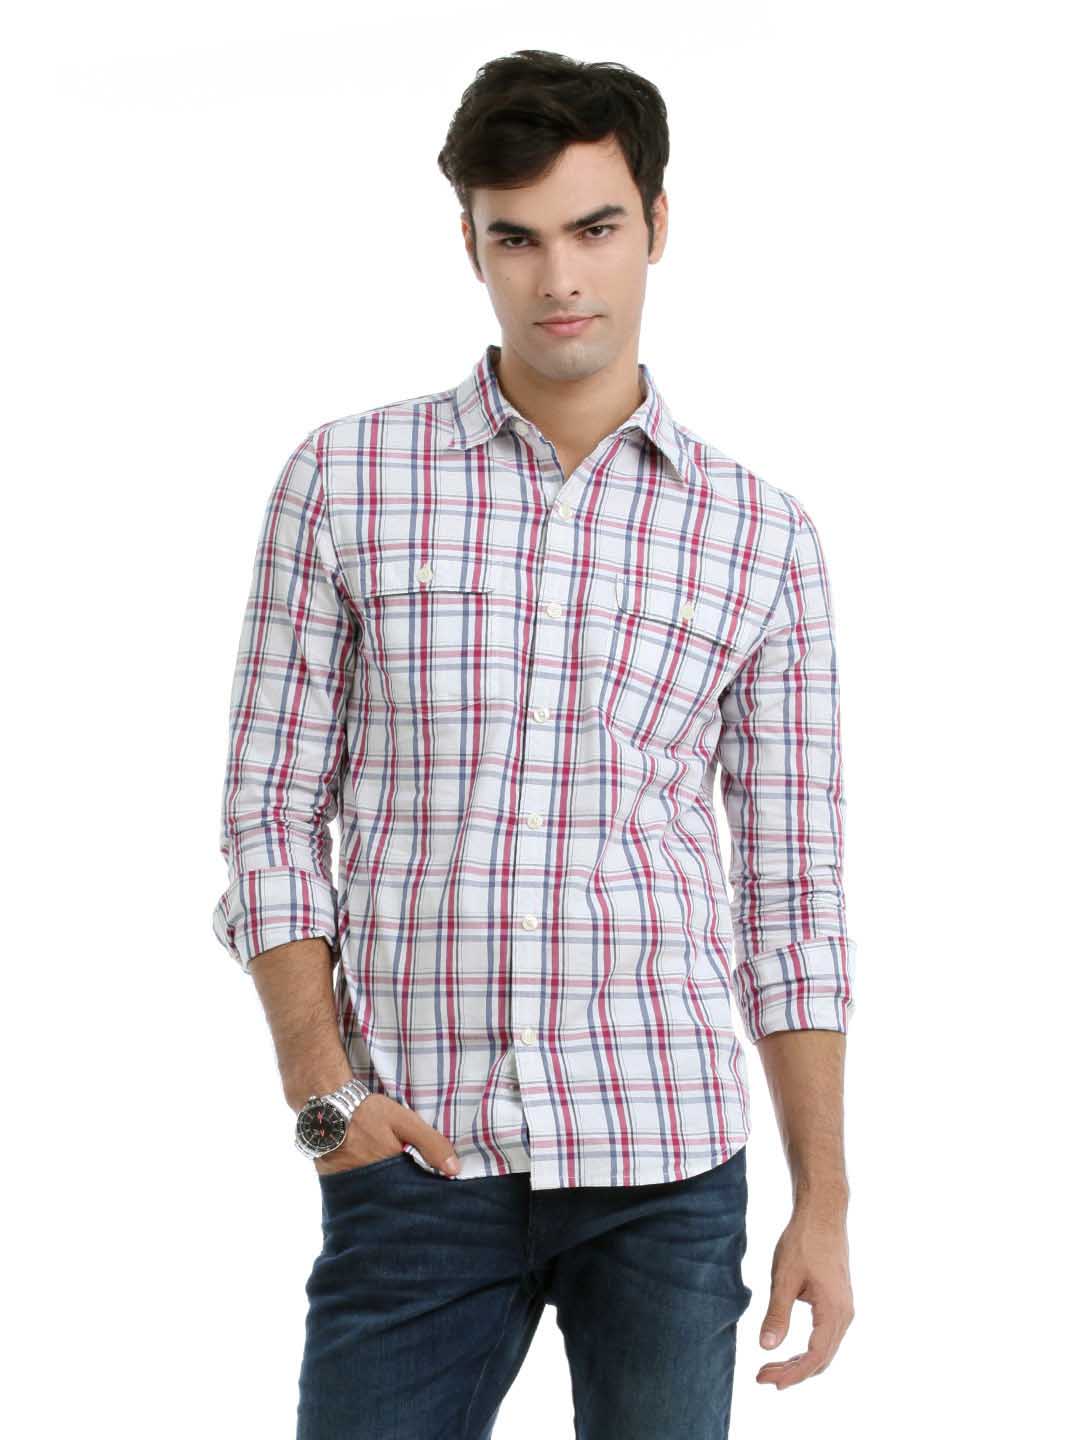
Myntra Men White Check Shirt
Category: Apparel / Topwear / Shirts
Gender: Men
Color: White
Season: Summer 2012
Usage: Casual